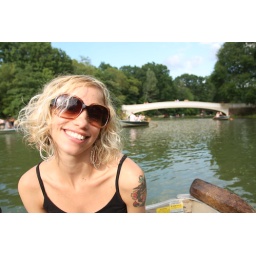
a row boat ride at the lake in central park with the bow bridge in the background